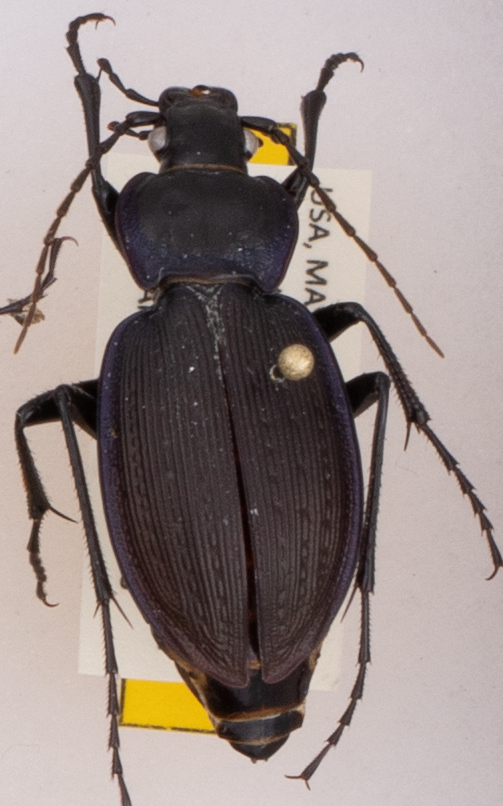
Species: Carabus goryi
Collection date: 2018-05-08
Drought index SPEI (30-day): -0.036
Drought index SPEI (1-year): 0.32
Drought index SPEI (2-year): -0.8